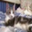
Label: cat